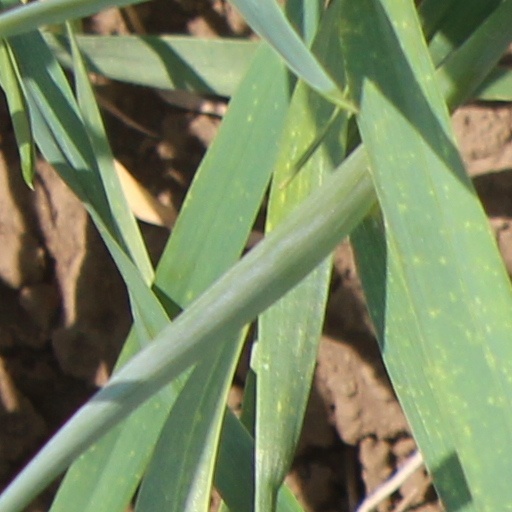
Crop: wheat